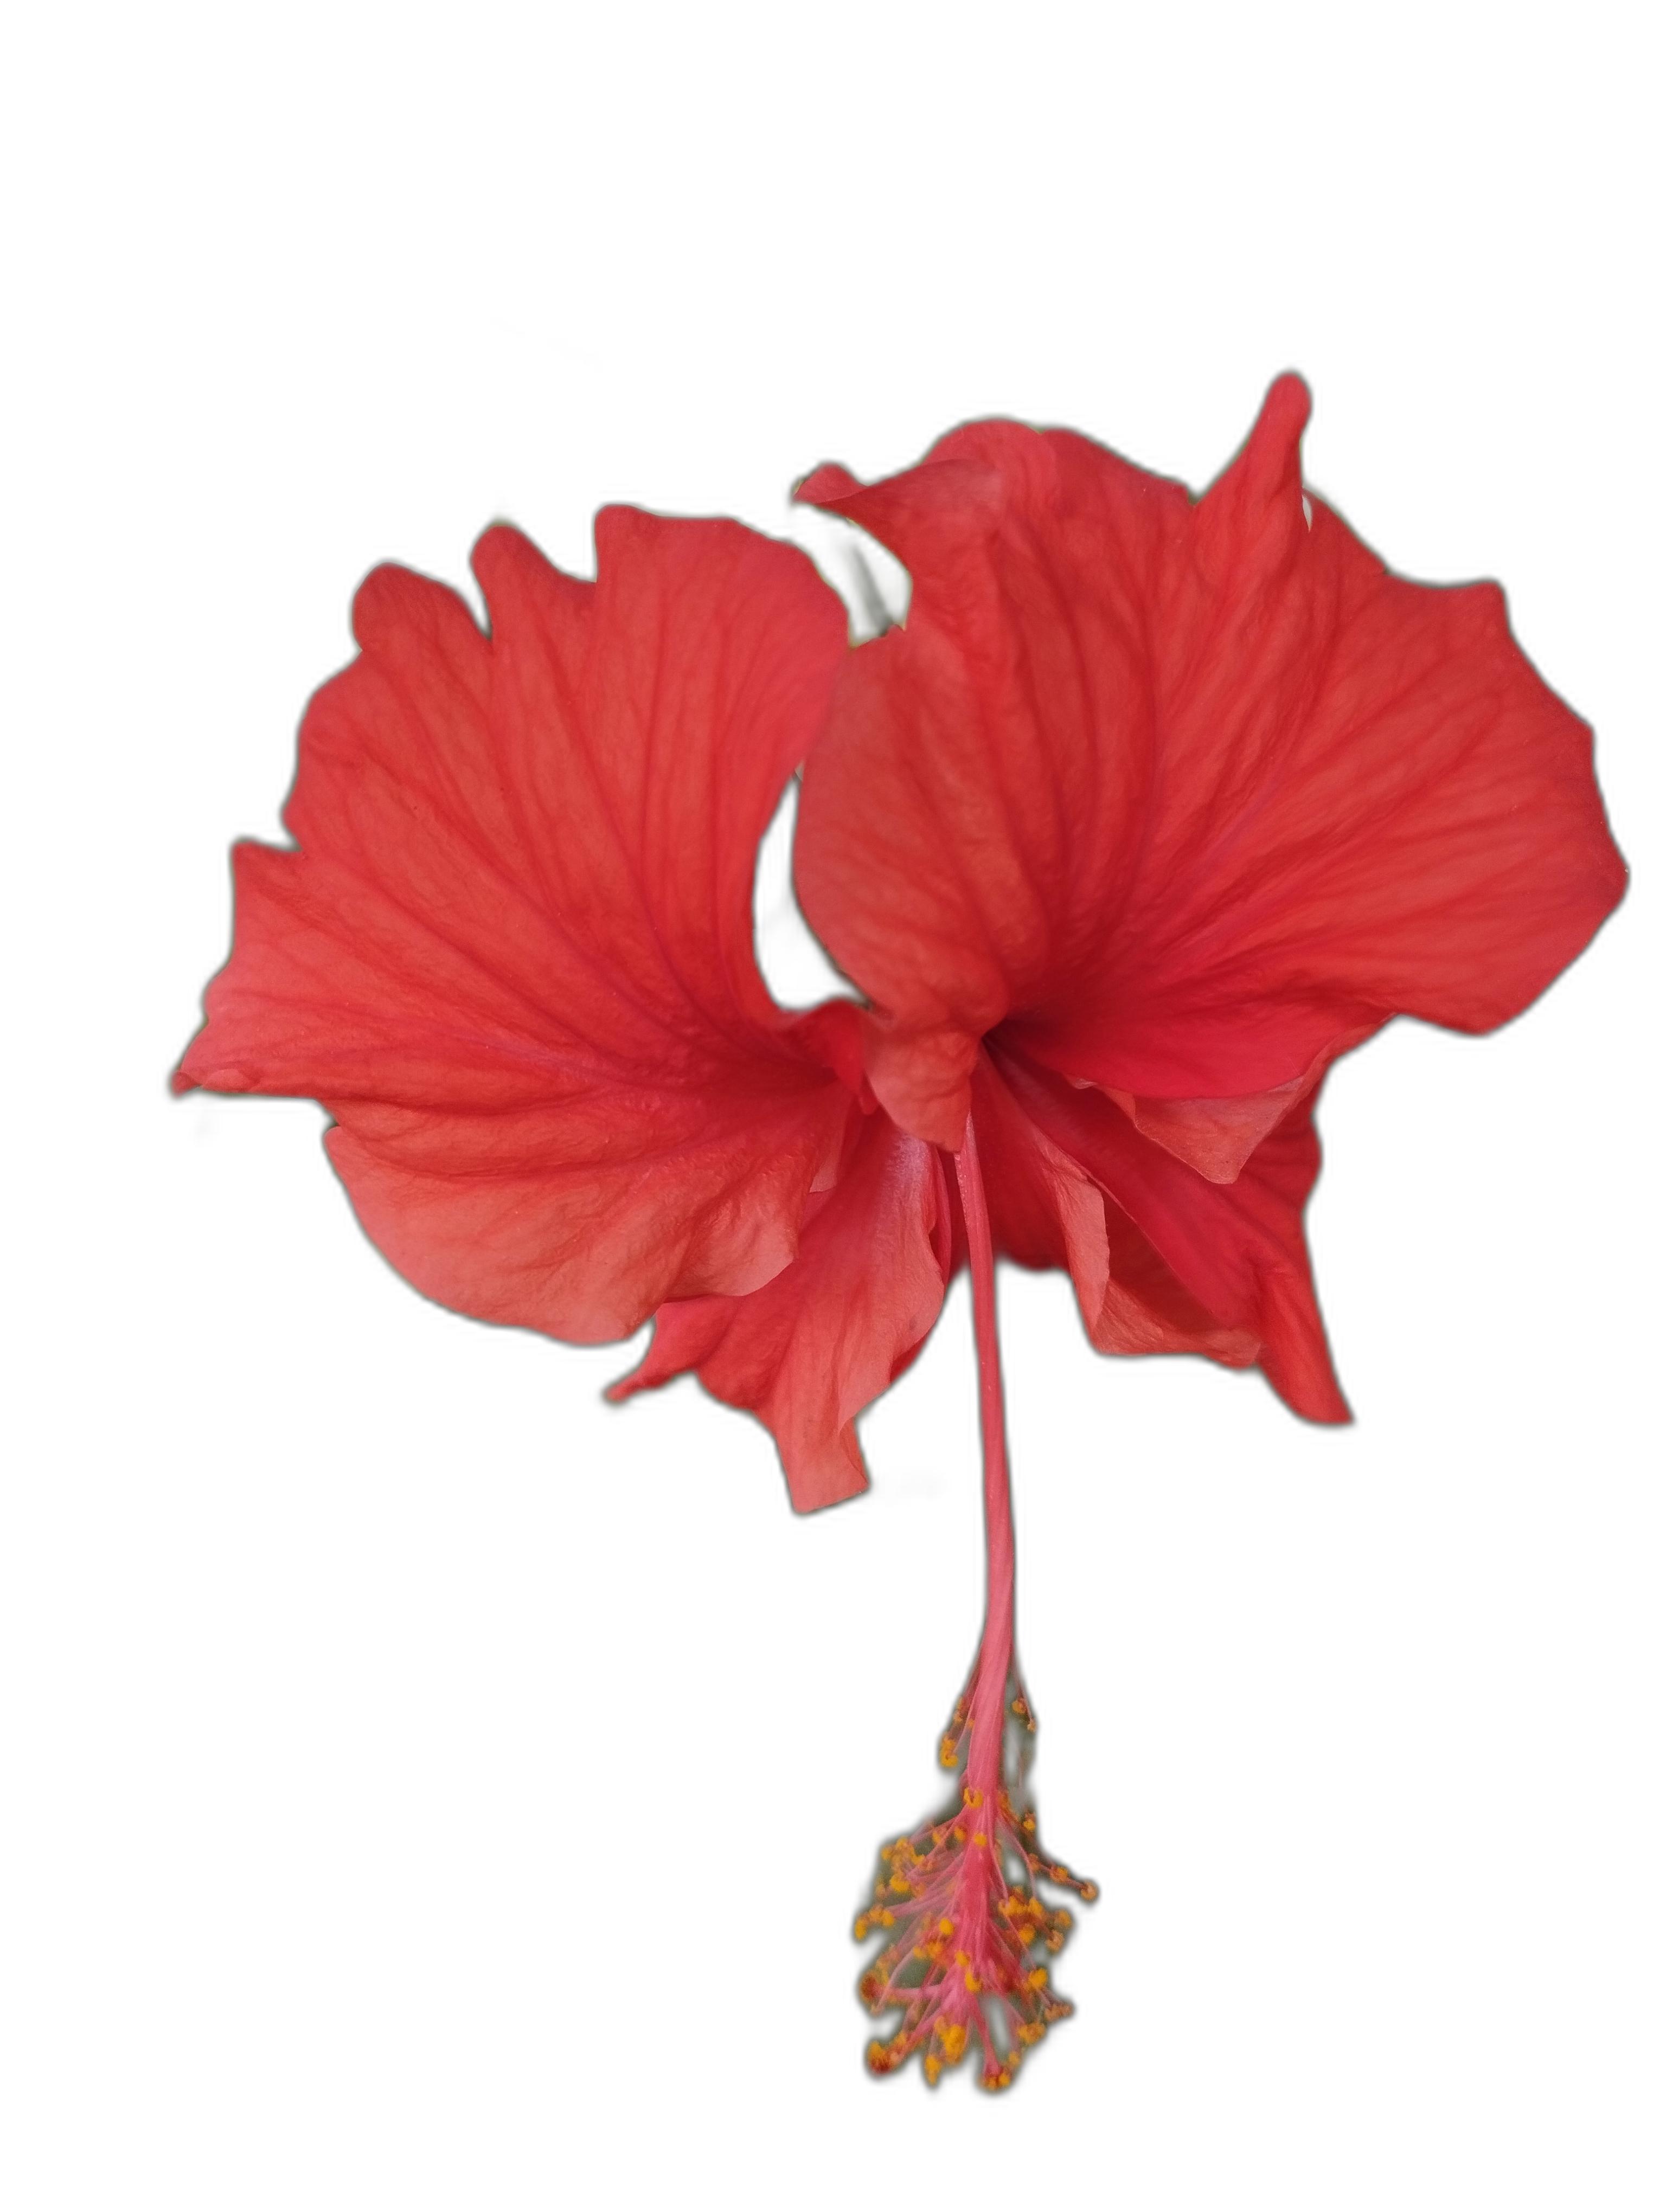
Label: Hibiscus